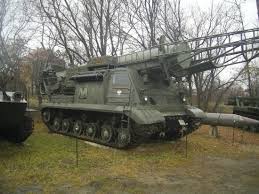
Label: MT_LB